Bill Masterton

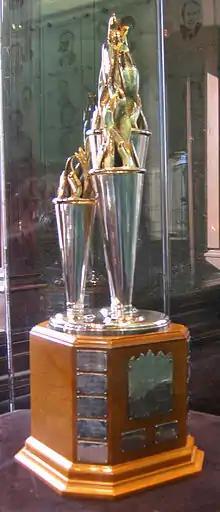
A silver trophy formed of three cones of differing sizes with spiraling "ribbons" at their caps. It has a wooden base with plates engraved with the names of previous winners

Few NHL players wore helmets in 1968. According to several of Masterton's teammates, wearing a helmet was frowned upon in the NHL of that era; at least one North Stars player who wore a helmet during a game was traded after the season. However, Masterton's death sparked an immediate debate on whether their use should be compulsory. Legislators in New York considered a law to make their use mandatory, and the NHL voted on and rejected a rule requiring players wear helmets three times by 1971.